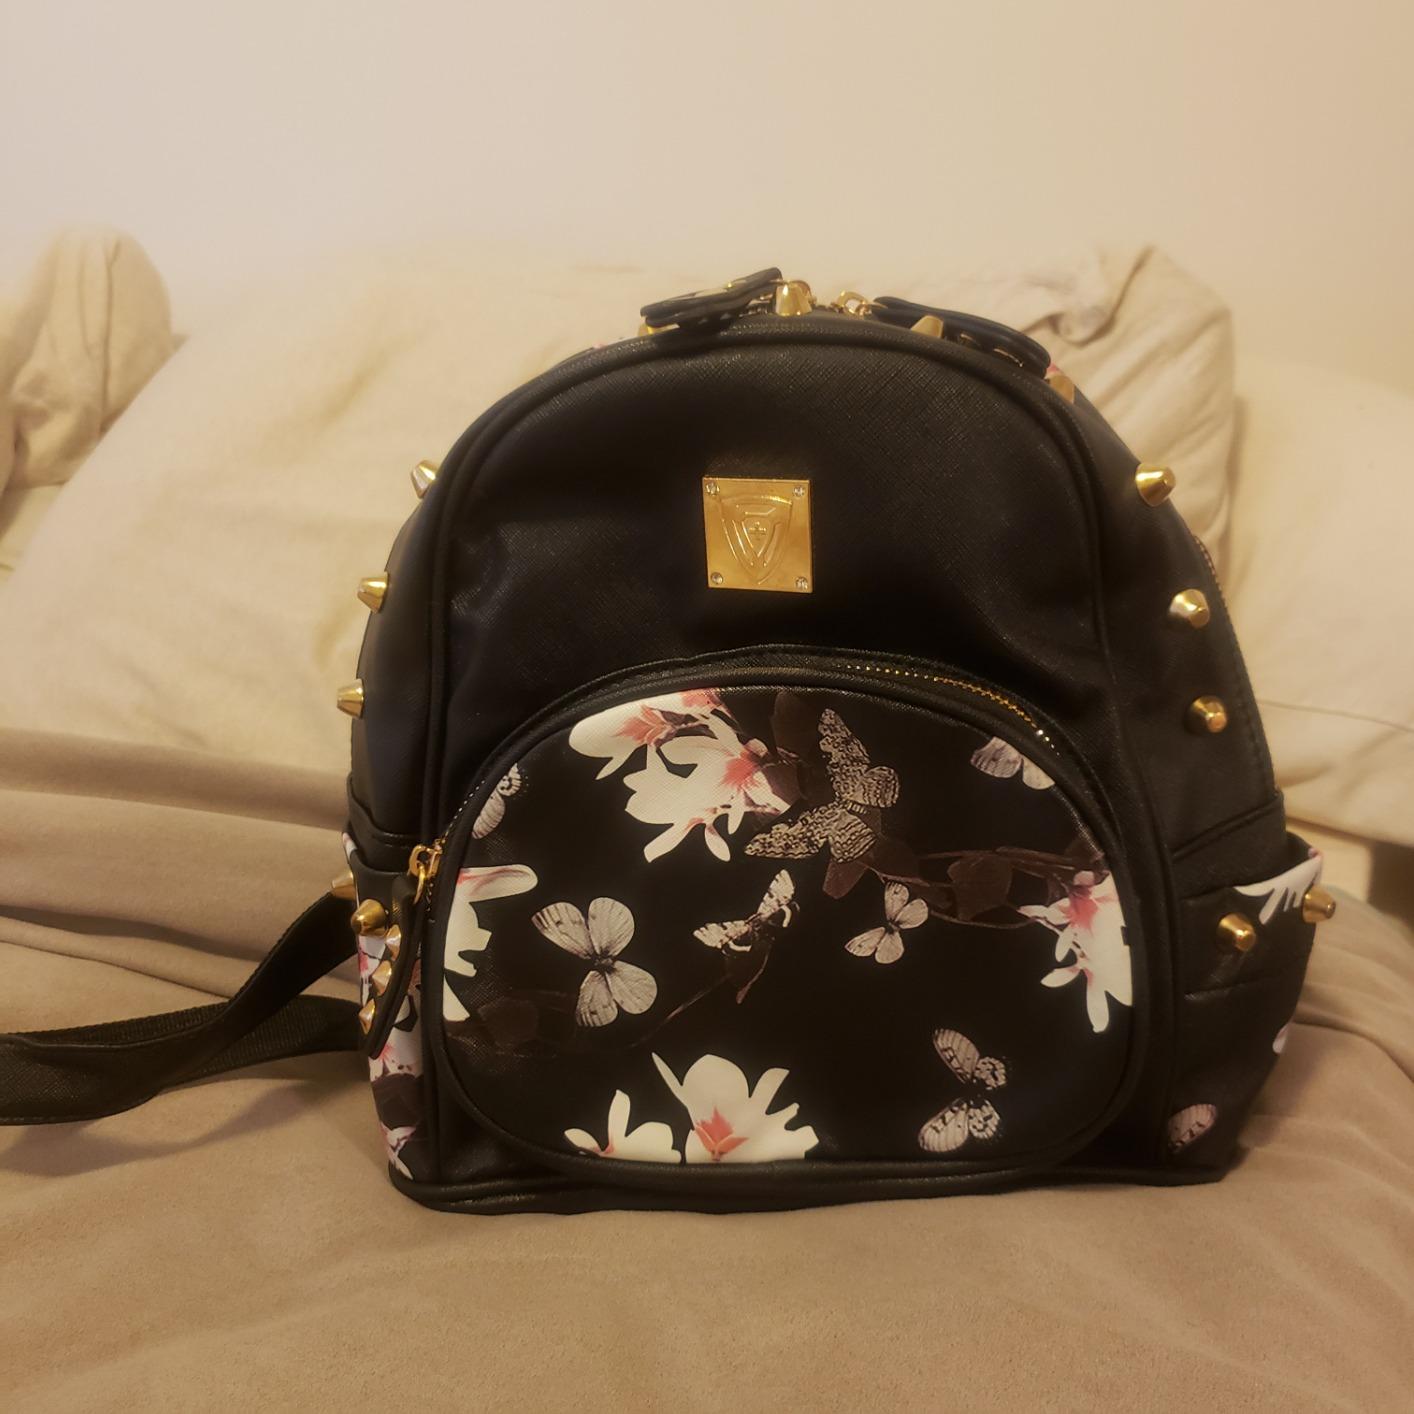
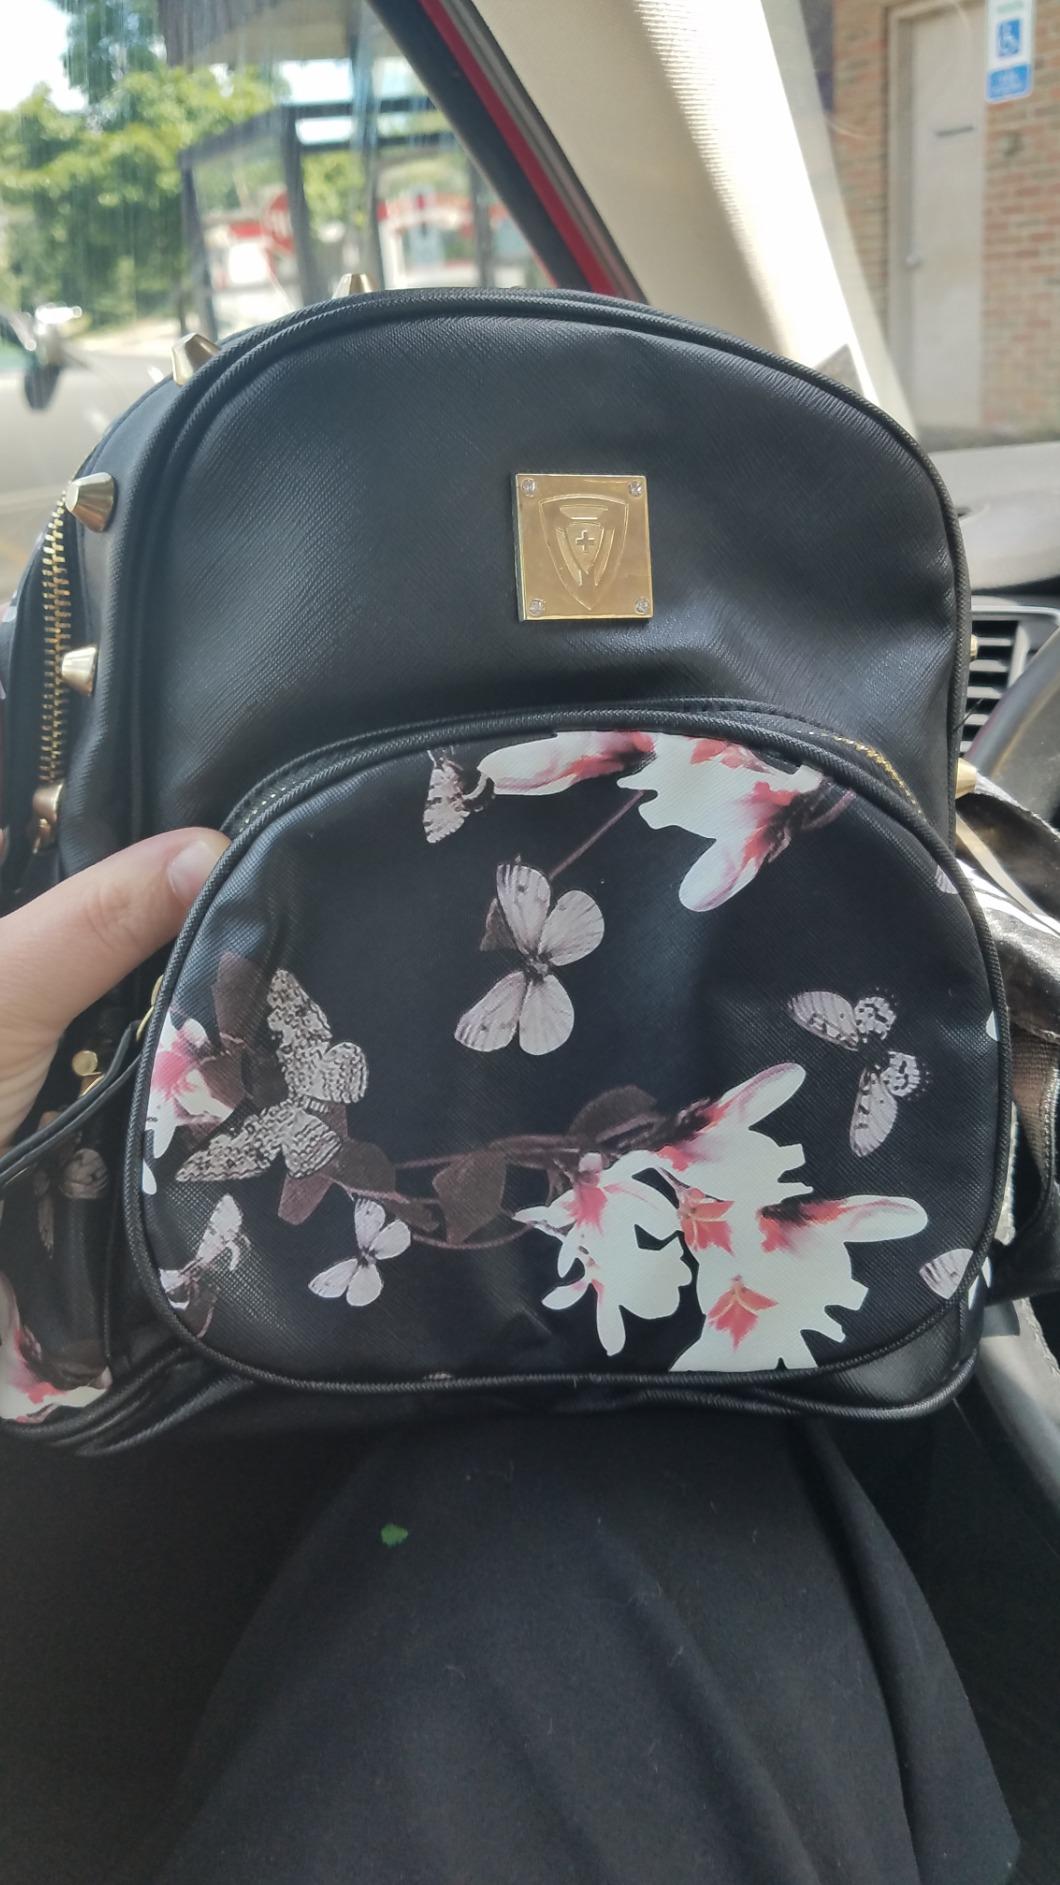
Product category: accessories_handbag
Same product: yes